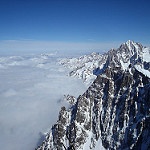
Label: mountain